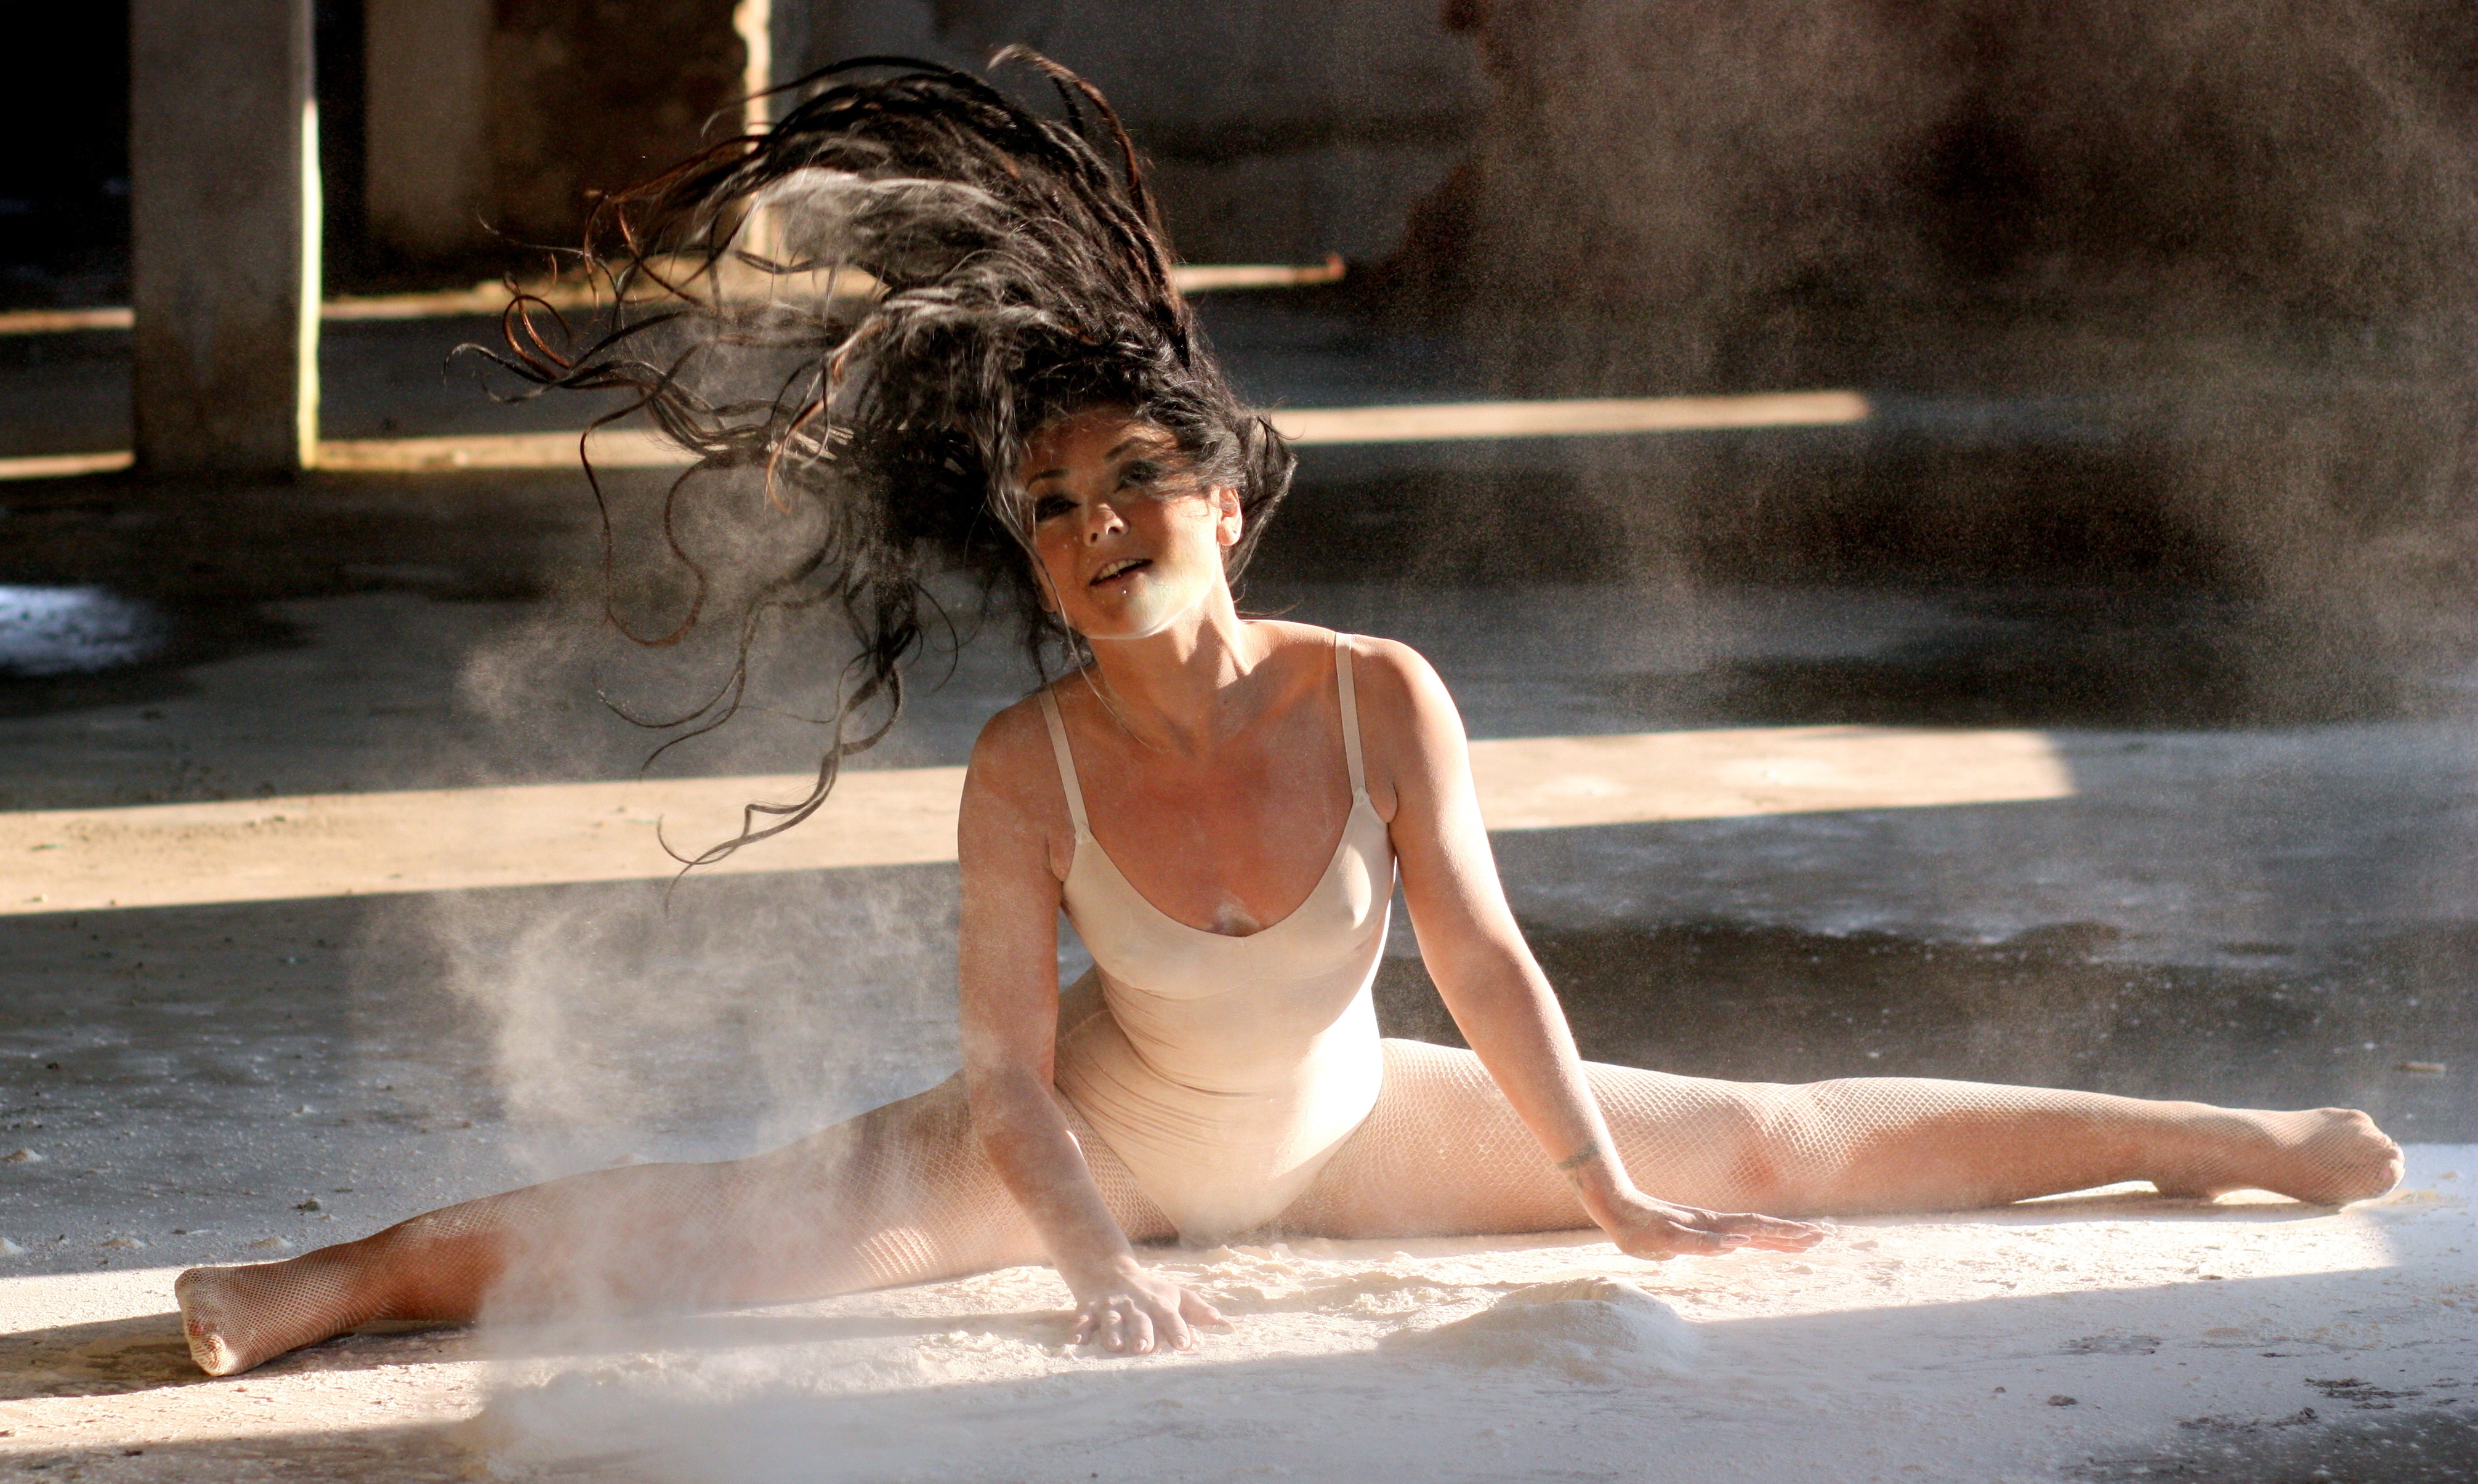
person, girl, motion, model, clothing, lady, ballet, dancer, performance art, beauty, image, flour, sensual, photo shoot, human positions, art model